Moccasin Bend

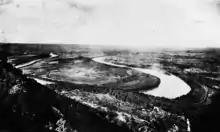
Historic image of Moccasin Bend from Lookout Mountain

In 1961, the Moccasin Bend Mental Health Institute was officially opened for service after approximately three years of construction. This development was a step backward for those who wished to preserve the land for its recreation uses. To combat this, in that same year the Moccasin Bend Association revived efforts to involve the National Park Service in the management of the land. As advocates for the creation of a park who opposed industrialization and development on the land sought out the NPS's assistance with increased urgency, the park superintendent at the time, John Cook, dismissed their claims, arguing that the Bend "has lost its historical significance and part of its natural beauty," which decreased its value as an asset for the National Park. His belief was that the land on Moccasin Bend was the responsibility of local individuals and governments.